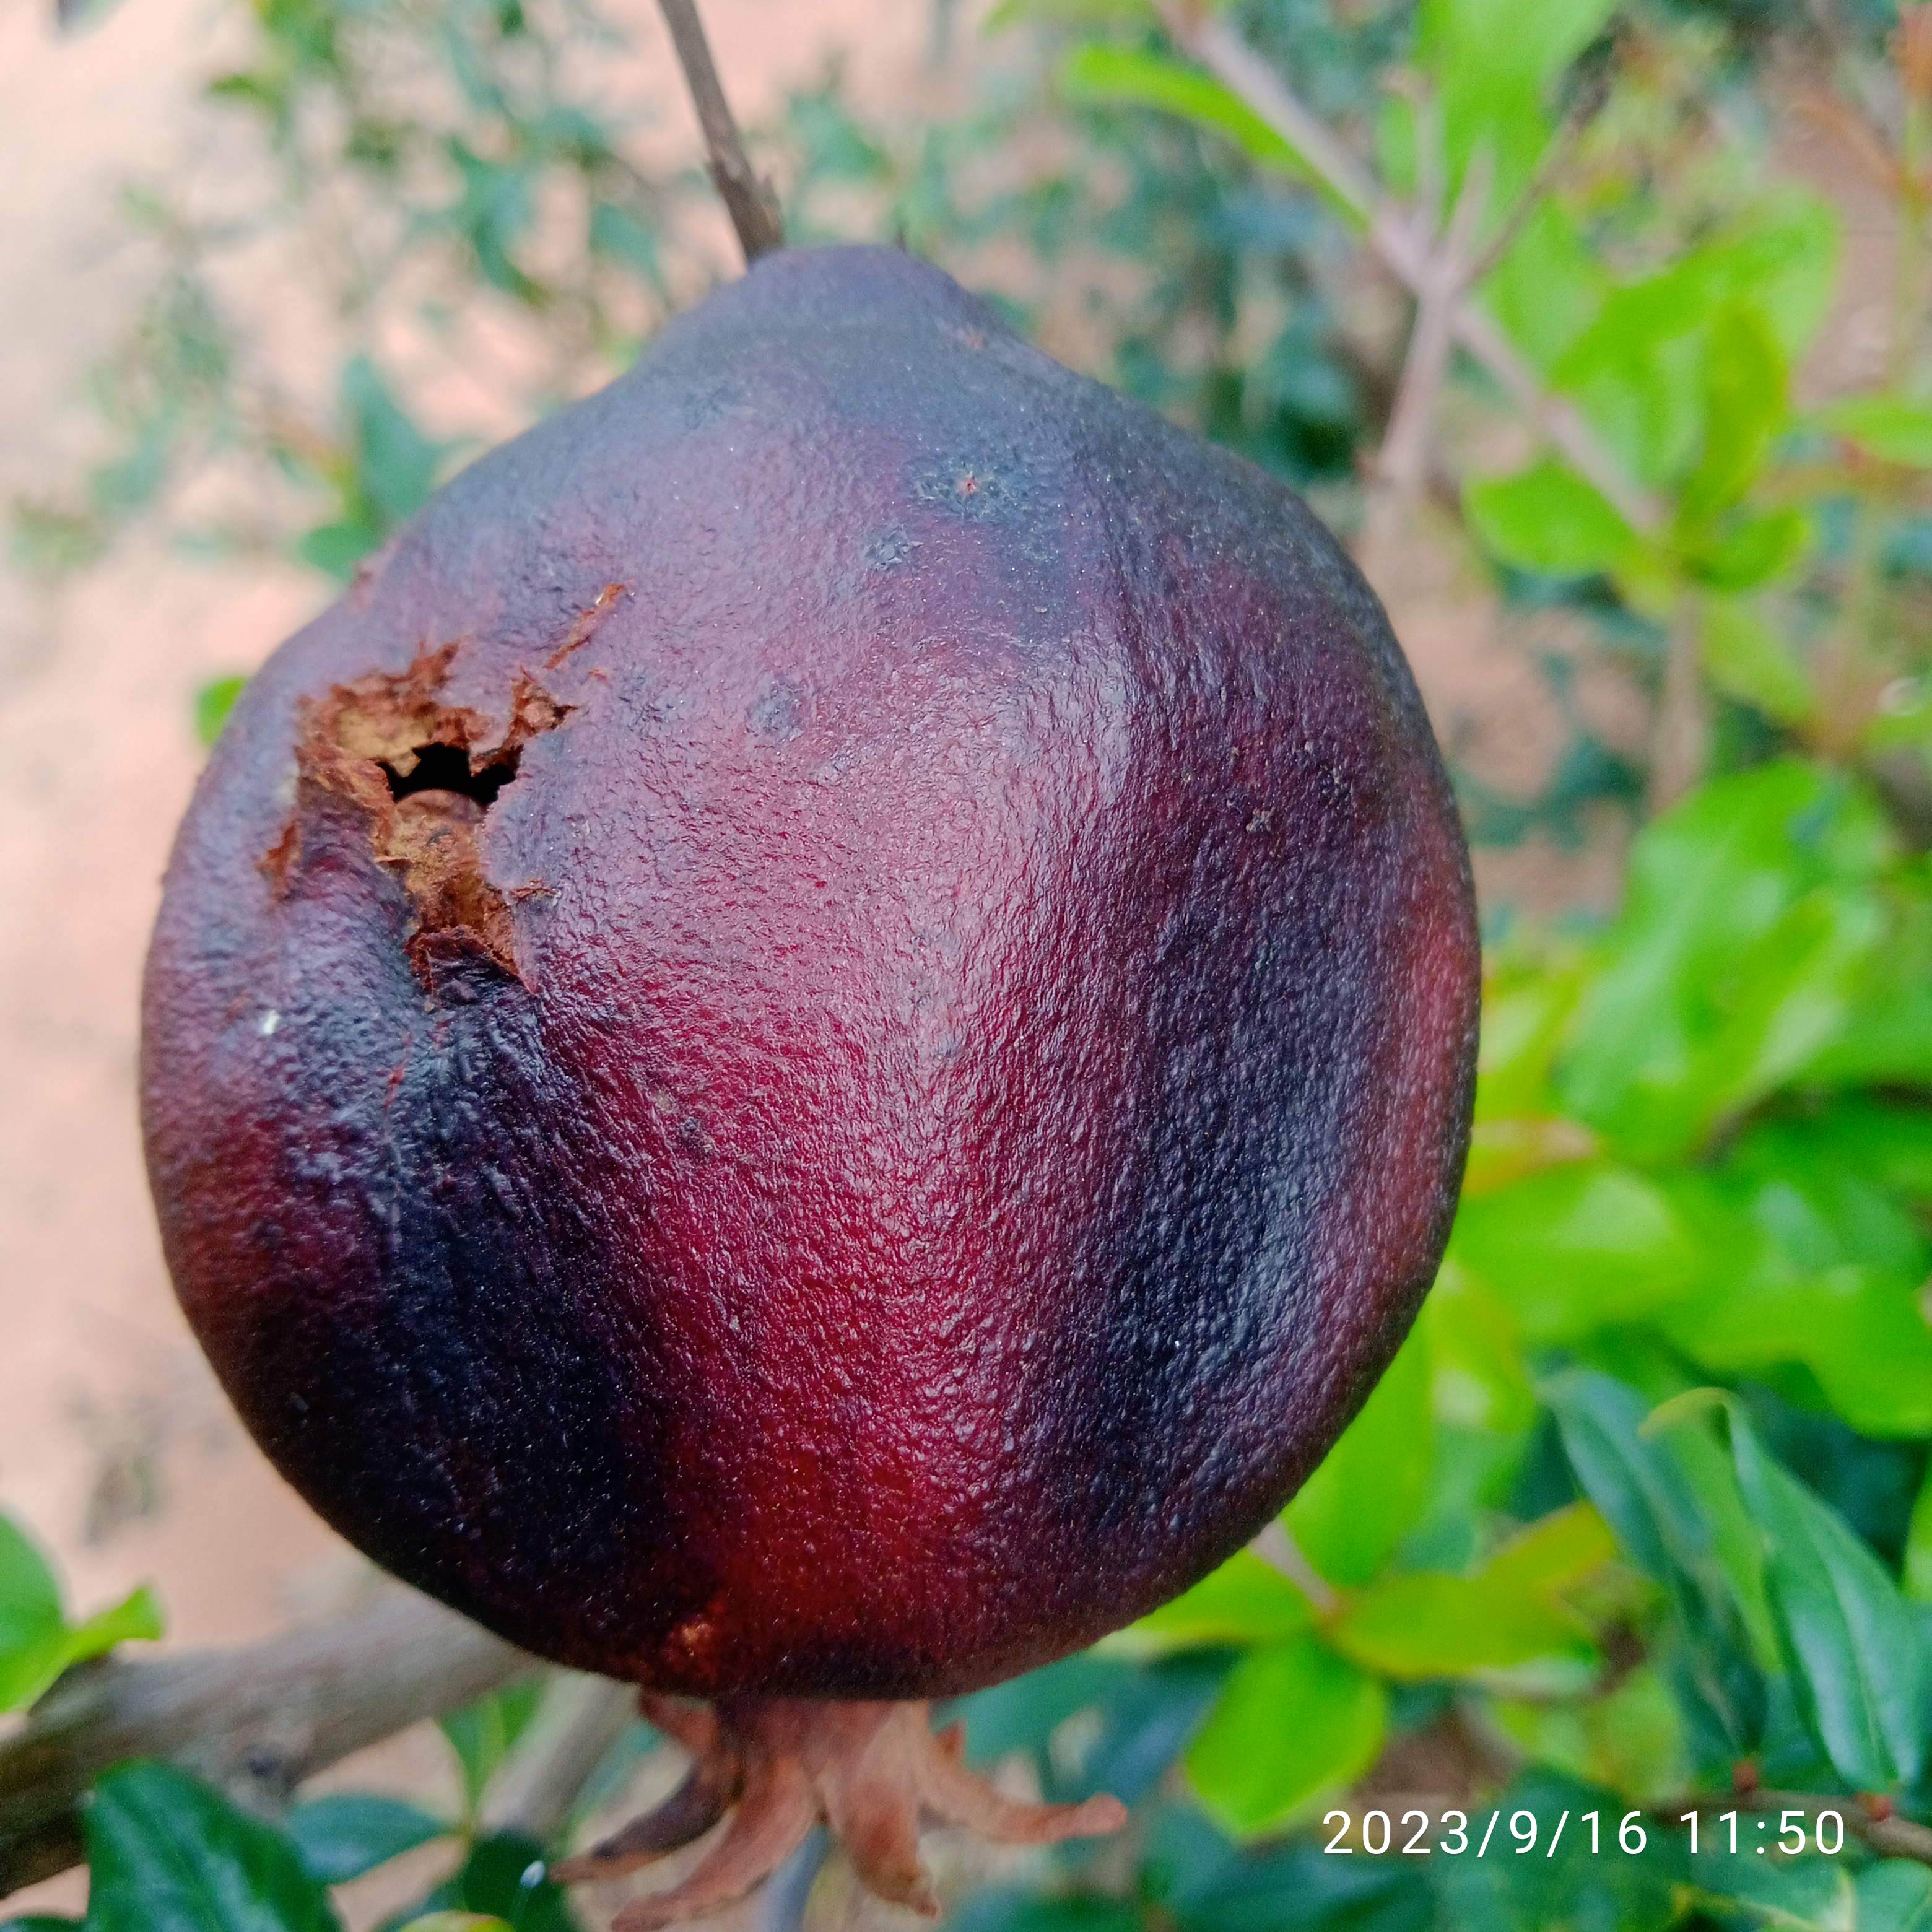
Label: Alternaria